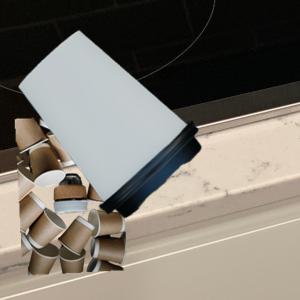
Label: cups